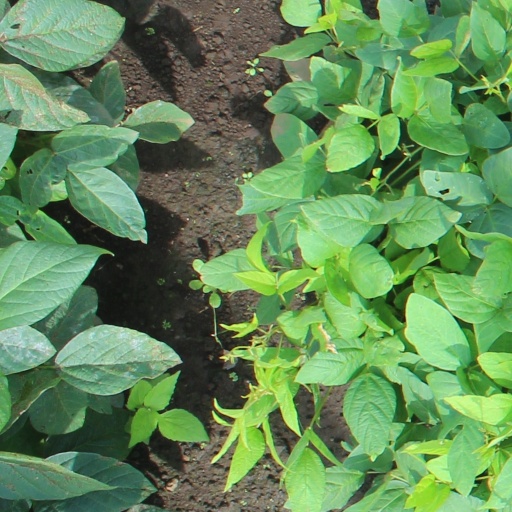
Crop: soybean